Torrance High School

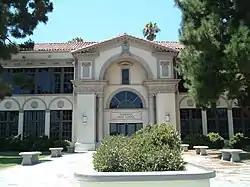
Facade of Torrance High School

Torrance High School is a high school located in Torrance, California. Founded in 1917, it is one of the oldest high schools in continuous use in California and is the oldest of the five high schools in the Torrance Unified School District. Four of its buildings are listed on the U.S. National Register of Historic Places.